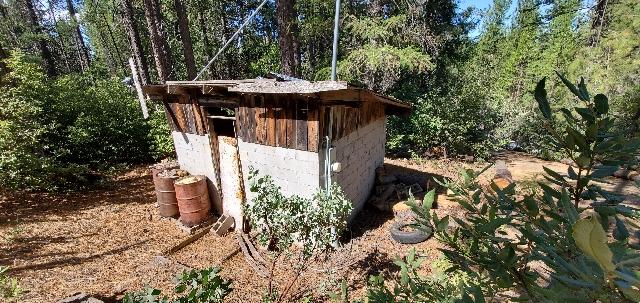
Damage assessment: no_damage